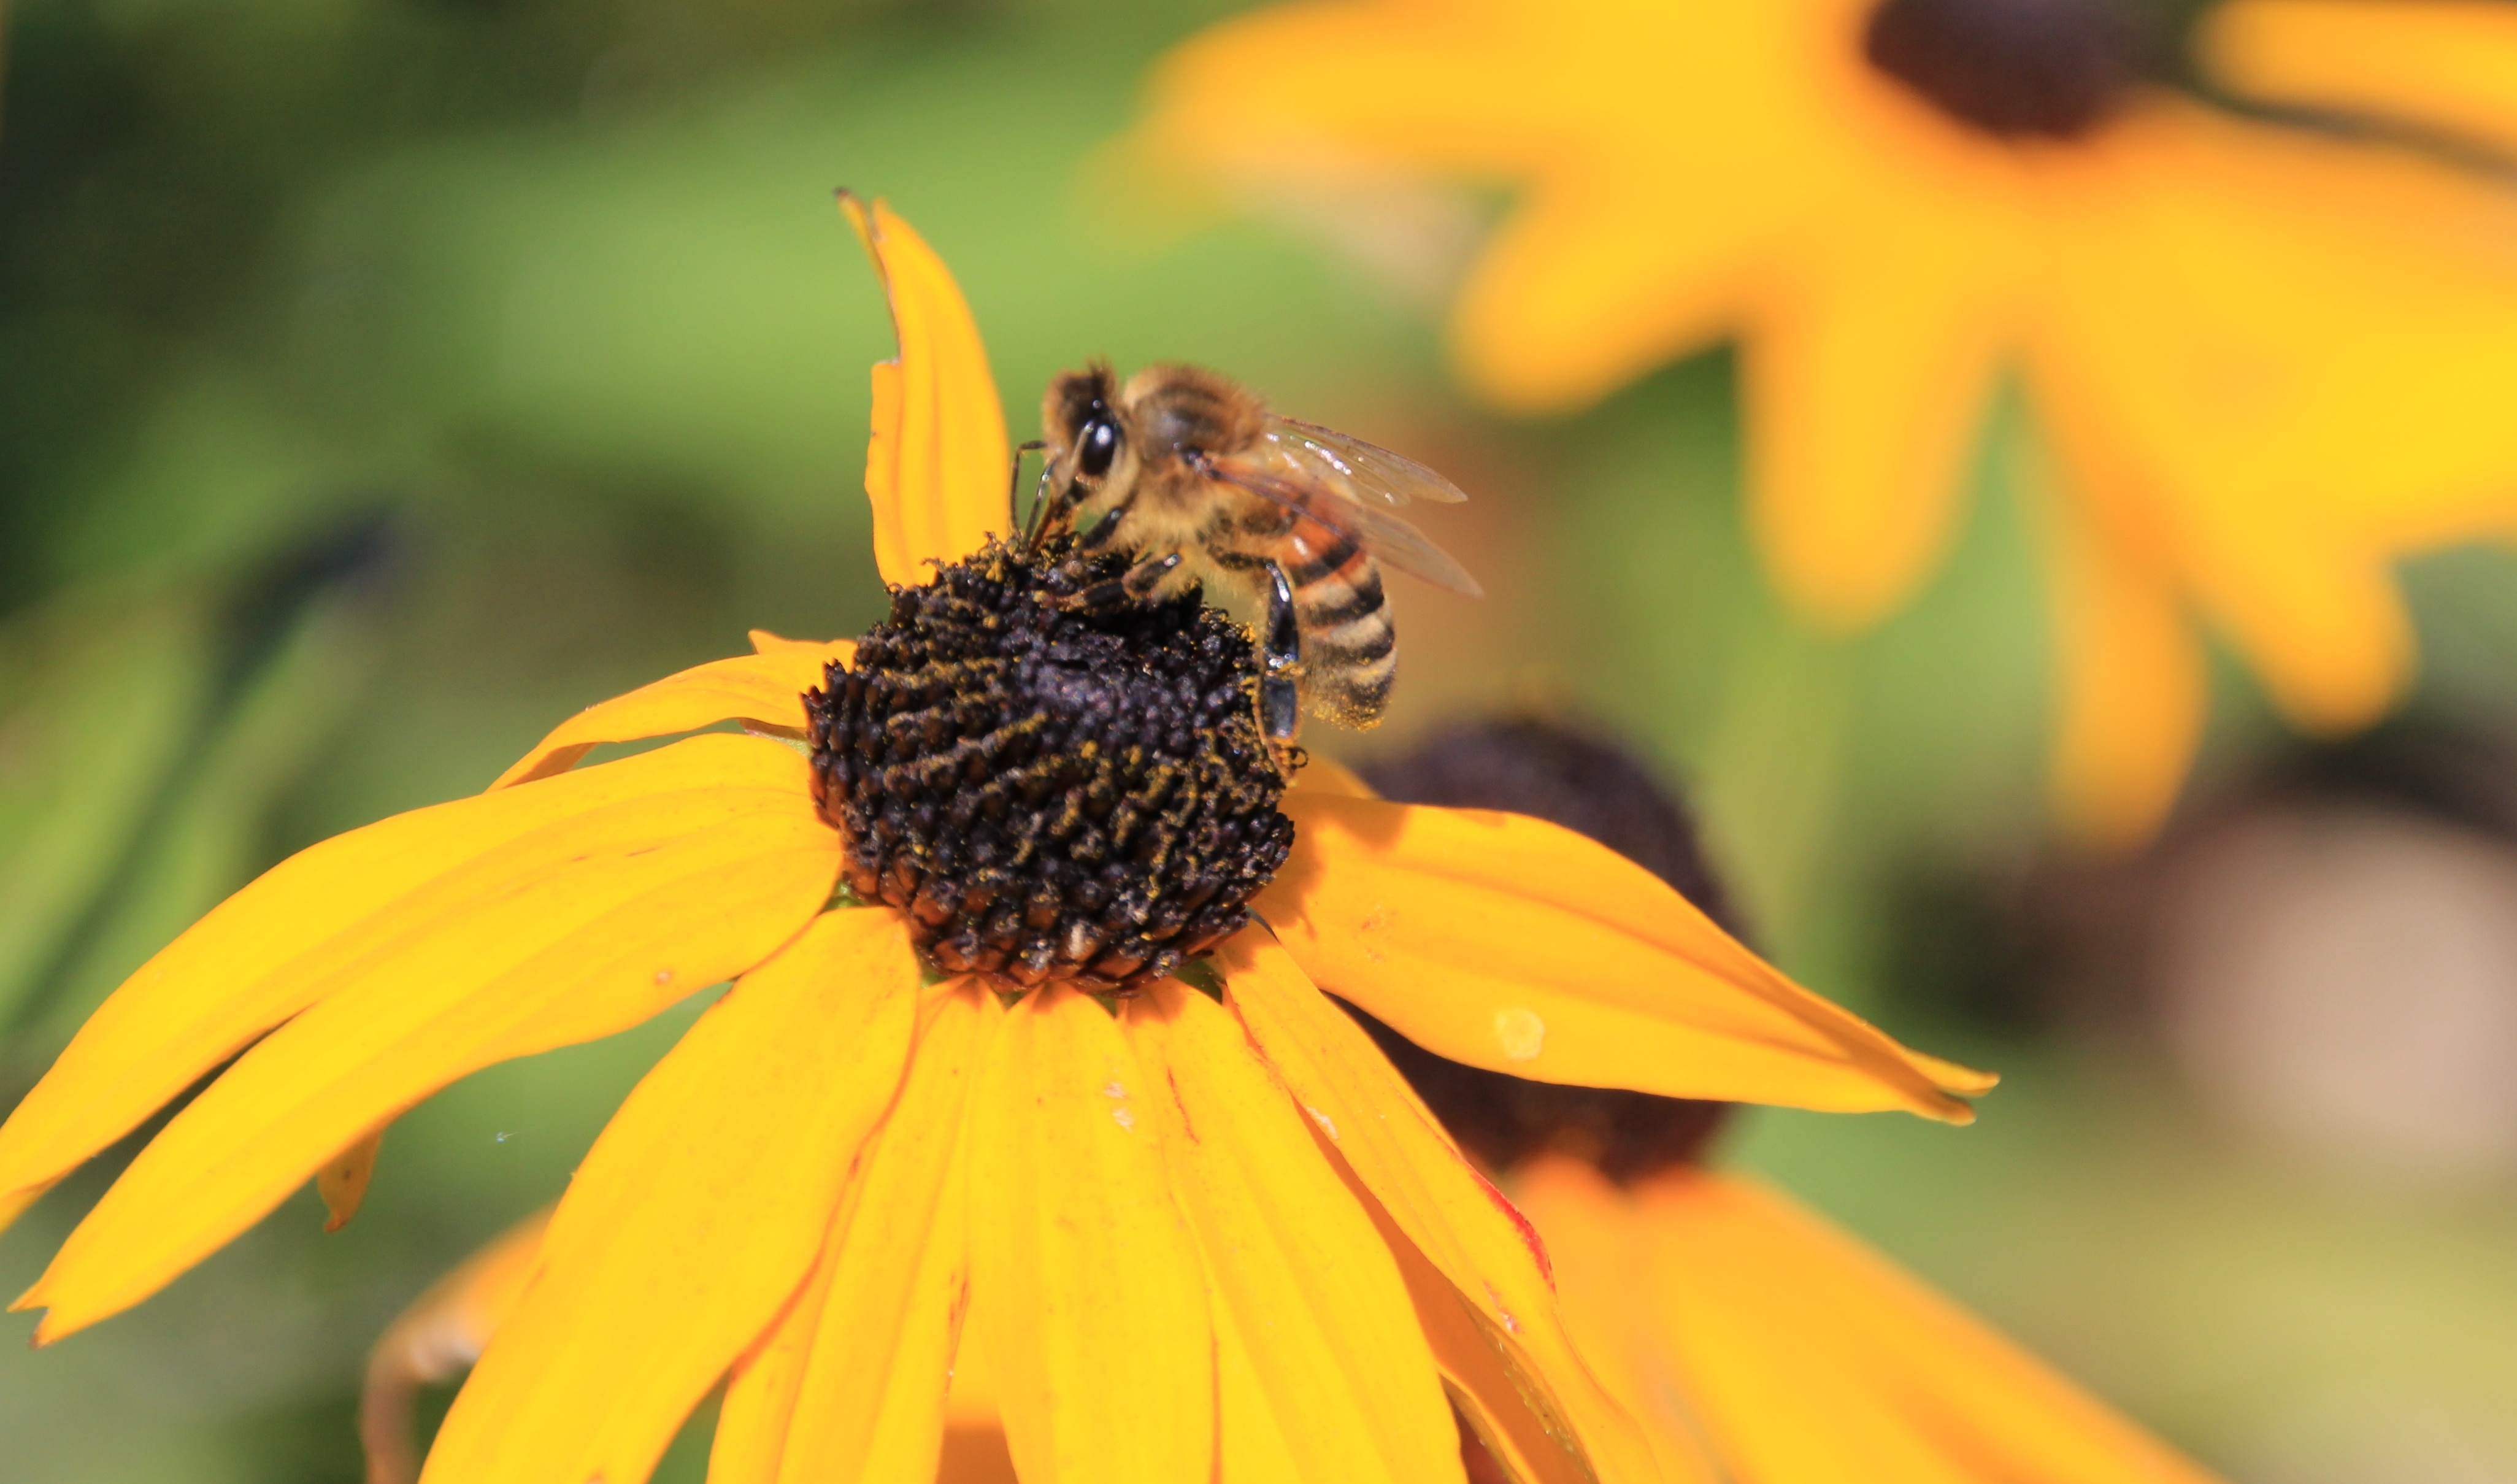
nature, blossom, plant, photography, flower, petal, bloom, pollen, insect, botany, yellow, flora, fauna, invertebrate, wildflower, close up, bee, bumblebee, nectar, macro photography, honey bee, daisy family, pollinator, membrane winged insect